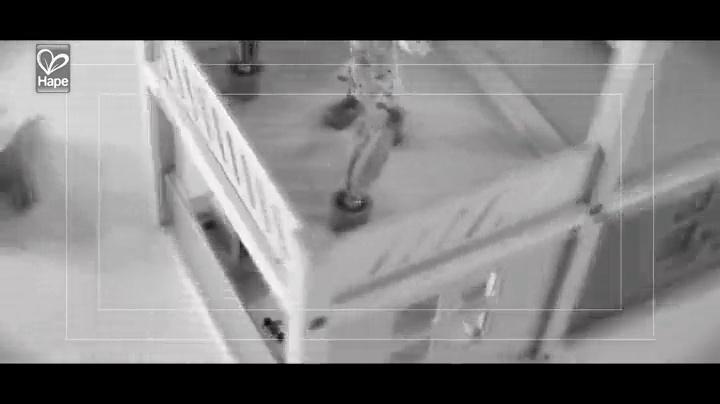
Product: All Seasons Kids Wooden Dollhouse by Hape | Award Winning 3 Story Dolls House Toy with Furniture, Accessories, Movable Stairs and Reversible Season Theme
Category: Toys & Games | Dolls & Accessories | Dollhouses
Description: DURABILITY: This kids wooden dolls house has solid wood construction and has a child safe paint finish.
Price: $124.99
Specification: ProductDimensions:23.6x11.8x28.9inches|ItemWeight:14.11pounds|ShippingWeight:18.96pounds(Viewshippingratesandpolicies)|DomesticShipping:ItemcanbeshippedwithinU.S.|InternationalShipping:ThisitemcanbeshippedtoselectcountriesoutsideoftheU.S.LearnMore|ShippingAdvisory:Thisitemmustbeshippedseparatelyfromotheritemsinyourorder.Additionalshippingchargeswillnotapply.|ASIN:B005QZLBXO|Californiaresidents:ClickhereforProposition65warning|Itemmodelnumber:E3401B|Manufacturerrecommendedage:3yearsandup|Discontinuedbymanufacturer:Yes